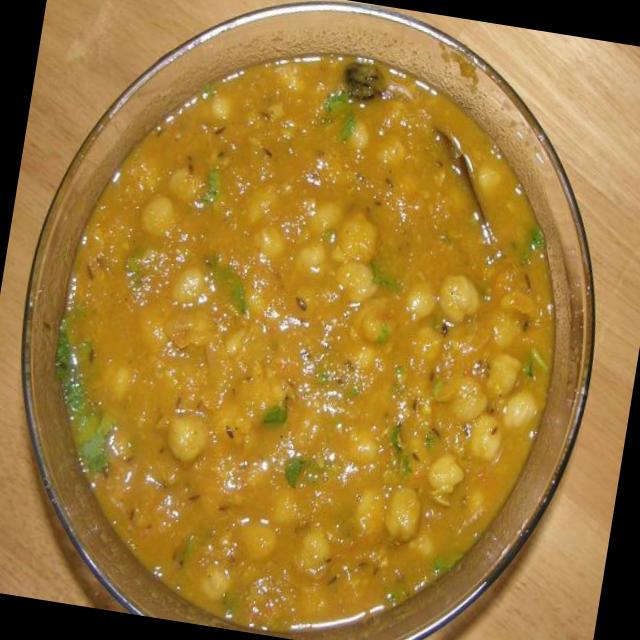
Dish: chole